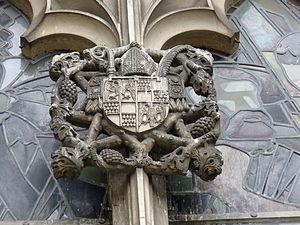
Armoiries de Aymon de Montfalcon au-dessus de l'entrée de la cathédrale de Lausanne.
Aymon de Montfalcon ou Aymon de Montfaucon, né en 1443 à Flaxieu, en Bugey, mort le 10 août 1517 à Lausanne, en Suisse, fut à la fois dignitaire ecclésiastique, diplomate et poète. Conseiller ducal d'Amédée IX, il devient ambassadeur à Rome, conseiller de la duchesse Blanche de Montferrat, puis administrateur de l'évêque de Genève, évêque de Lausanne de 1491 jusqu'à sa mort, comte de Vaud et prince du Saint-Empire.